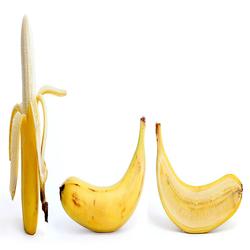
Label: Banana